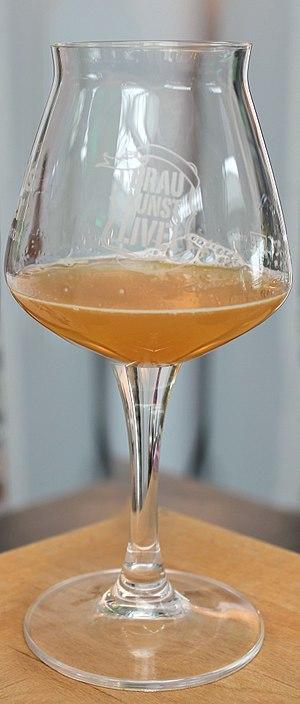
Verre Teku
Le verre TeKu est un verre qui a été spécialement conçu pour la bière.